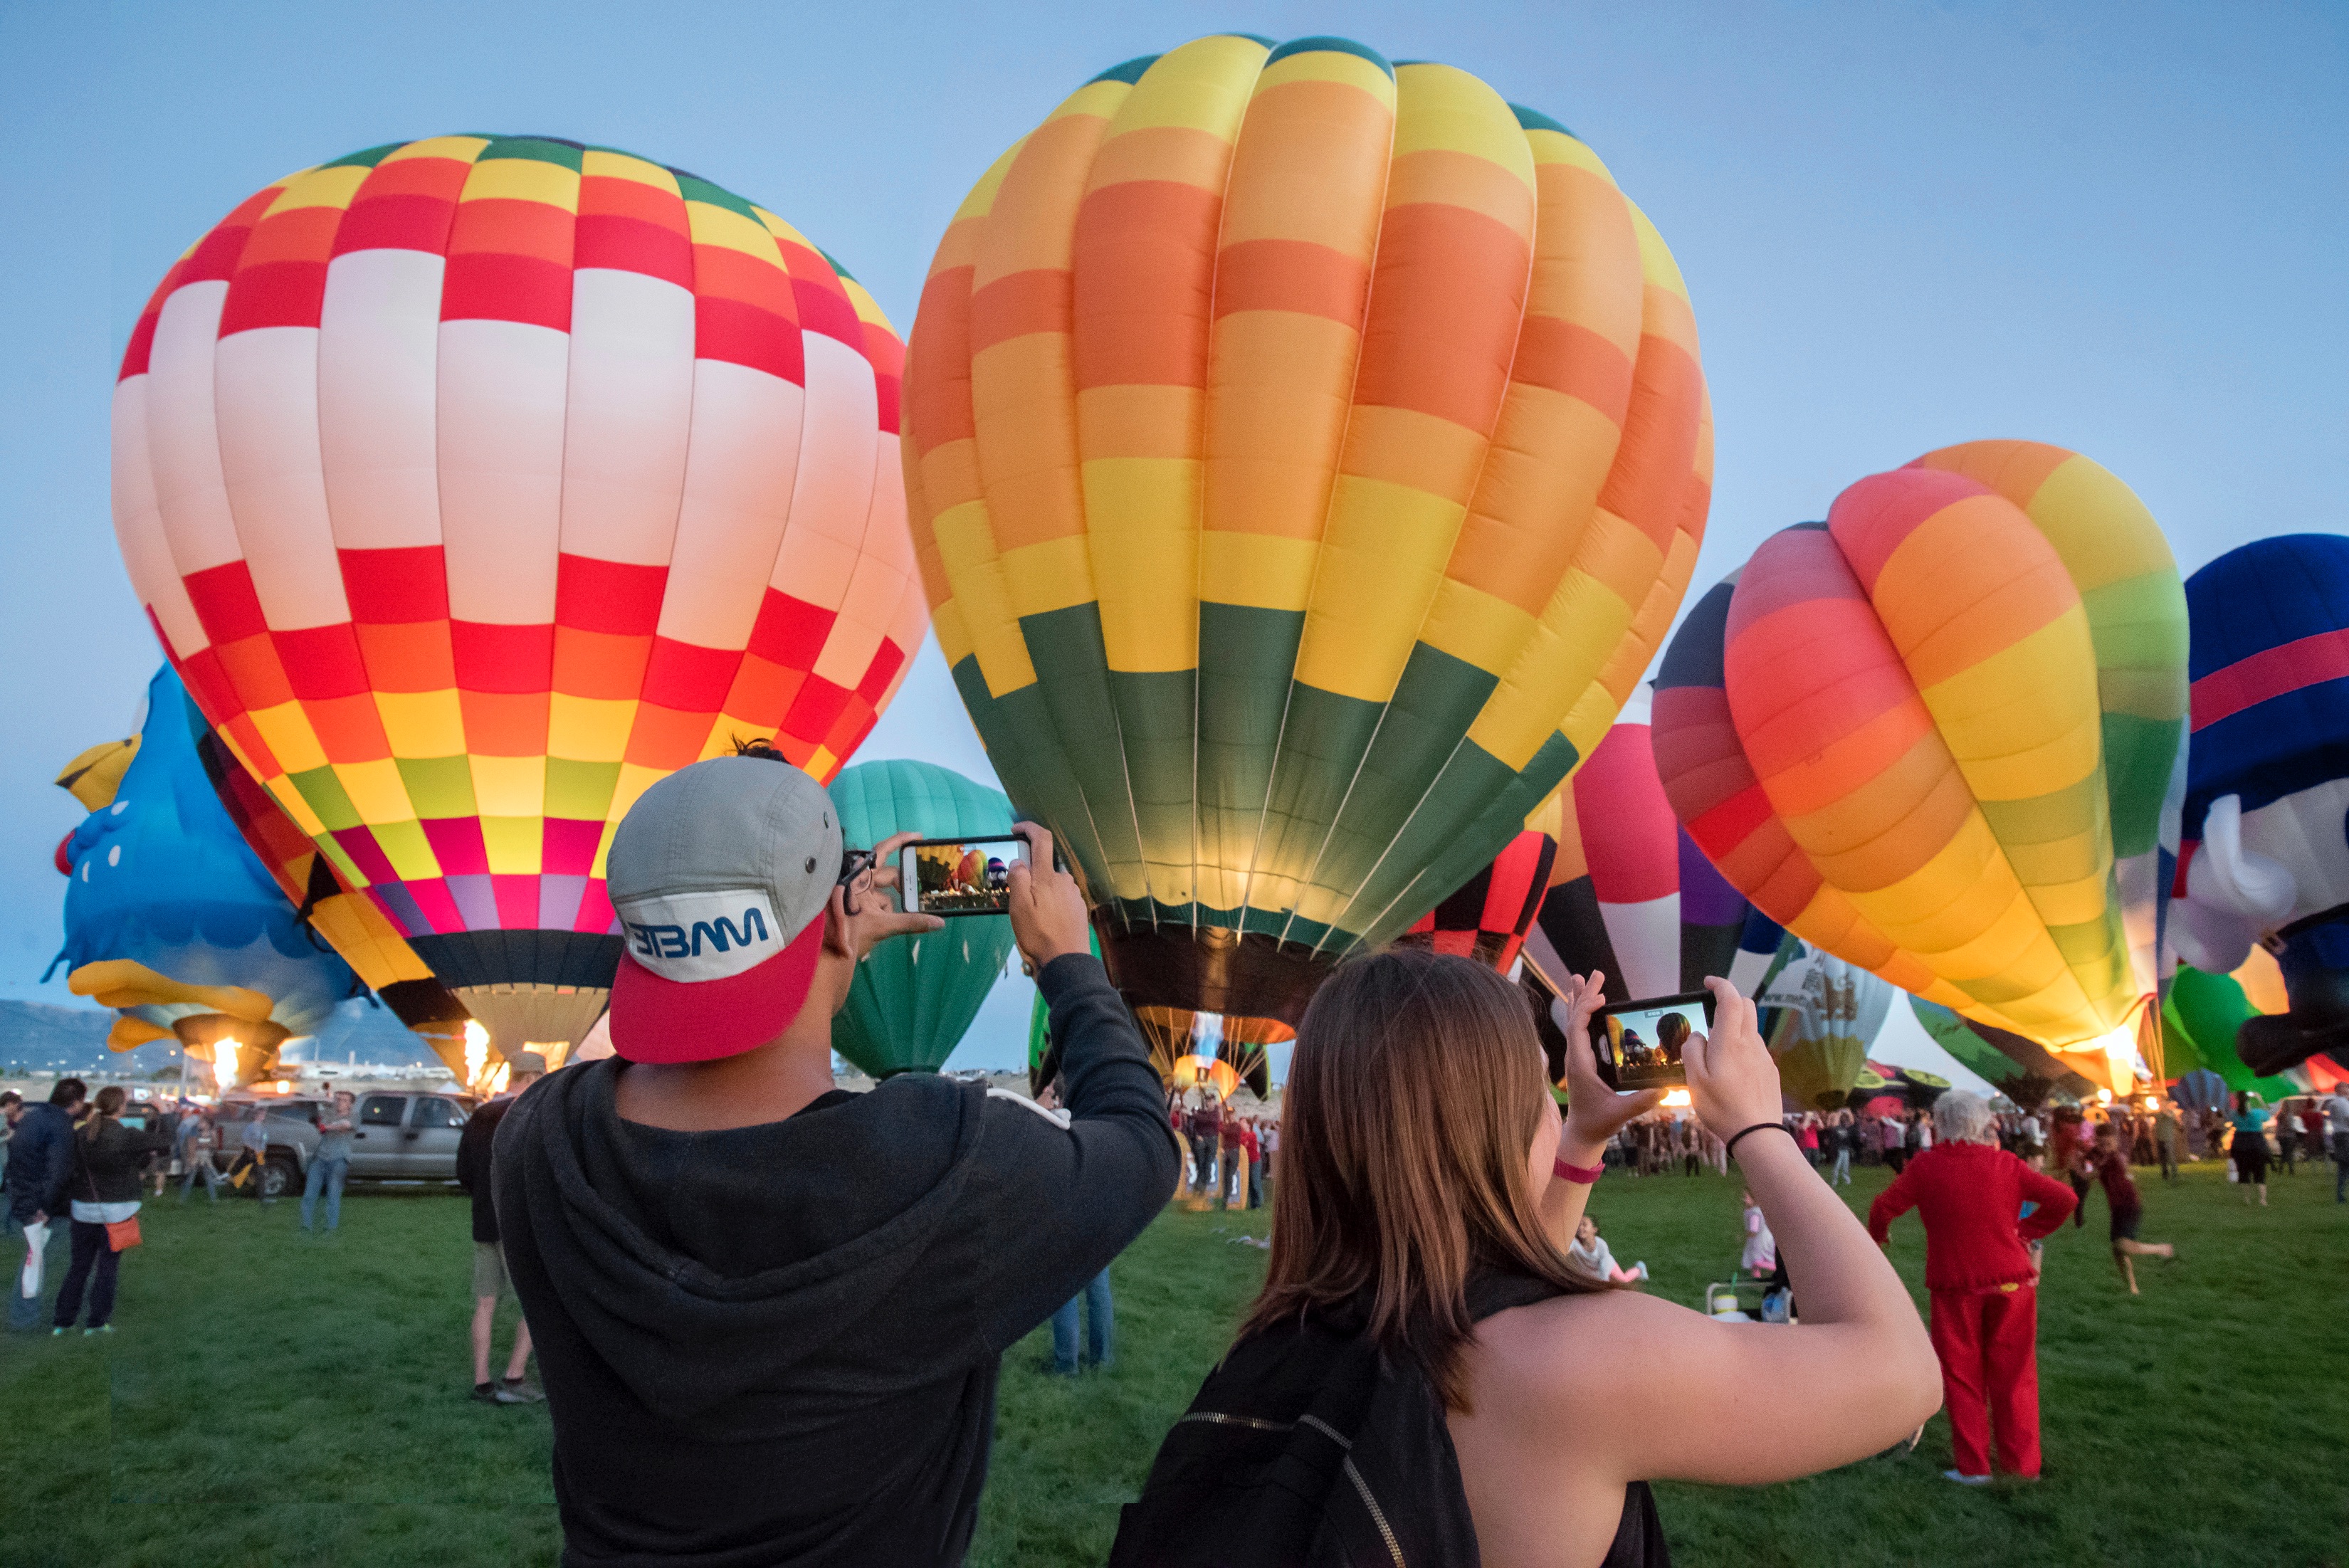
balloon, hot air balloon, aircraft, vehicle, toy, hot air ballooning, atmosphere of earth